Massachusett writing systems

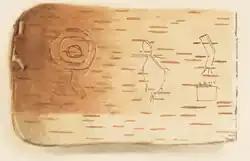
Ojibwe "wiigwaasabak". Similar dendroglyphs likely were used by the Indians of New England.

The most important form of symbolic communication that the Indians employed were dendroglyphs. These symbols carved into trees and logs served as boundary markers between tribes, to thank local spirits in the wake of a successful hunt and to record one's whereabouts. Moravian missionaries in the mid-eighteenth century noted that the Lenape of Pennsylvania and New Jersey would carve animals and etchings onto trees when they camped, and were able to pinpoint the tribe, region or village of symbols that they encountered. Similarly, the Abenaki peoples of northern New England used etchings on trees to mark paths or drew beaver huts and ponds to mark their trapping areas. The Mi'kmaq pictographic tradition was later converted into a true writing system with adjustments by French missionaries. These symbols were also painted. In 1813, residents found a tree carved into the shape of a woman and a child around Lake Winnipesaukee. Evidence for dendroglyphic picture writing in southern New England is lacking, as most of the trees were felled by the Federal Period, with current forests consisting of secondary growth after farms were abandoned for land in the Great Plains in the end of the nineteenth century. The markings may have been similar to the "wiigwaasabak" of Anishinaabe (Ojibwe) culture in scope and usage, able to record mnemonically songs related to ritual traditions, meetings between clans, maps and tribal identity.